Ramiro Funes Mori

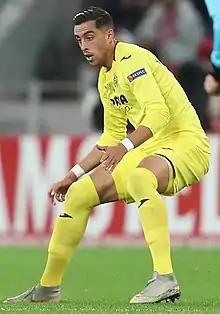
Funes Mori with Villarreal in 2018

José Ramiro Funes Mori (born 5 March 1991) is an Argentine professional footballer who plays as a defender for Argentine Primera División club Estudiantes. He plays primarily as a centre-back but can also operate as a left-back and defensive midfielder.